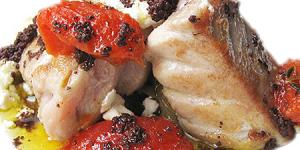
corbullon de mero